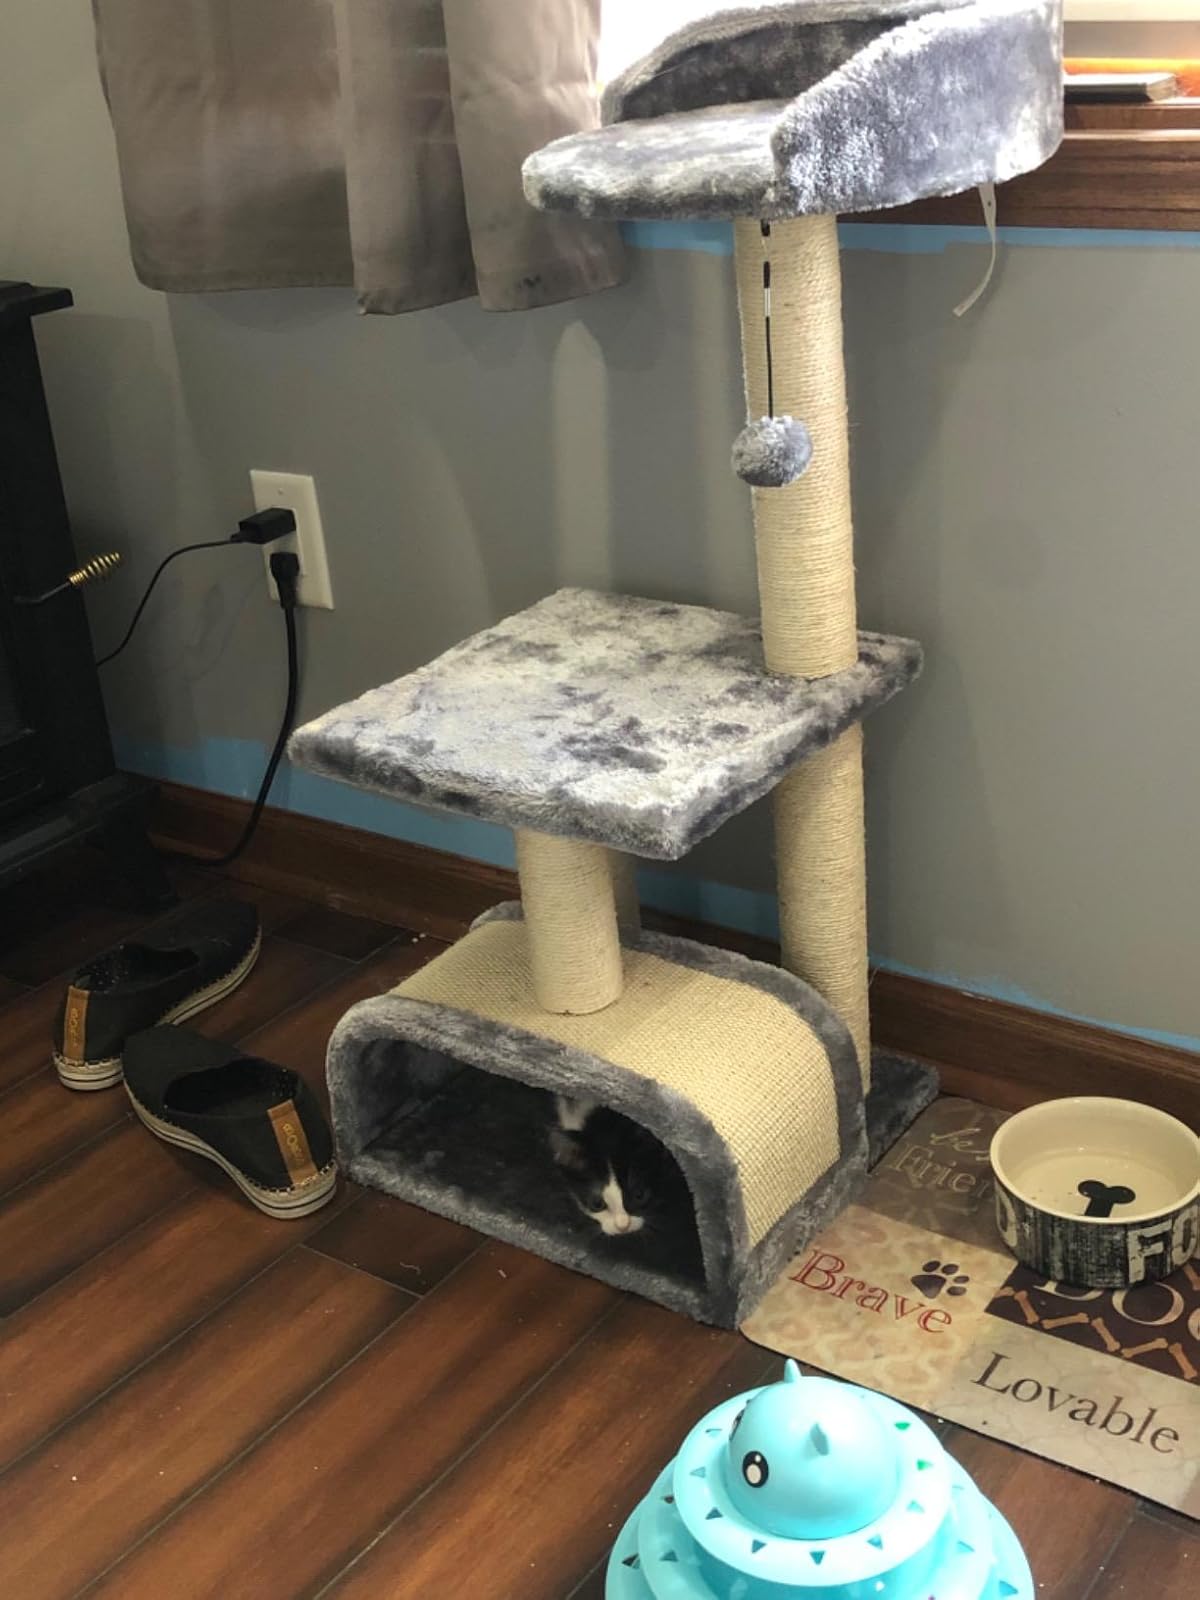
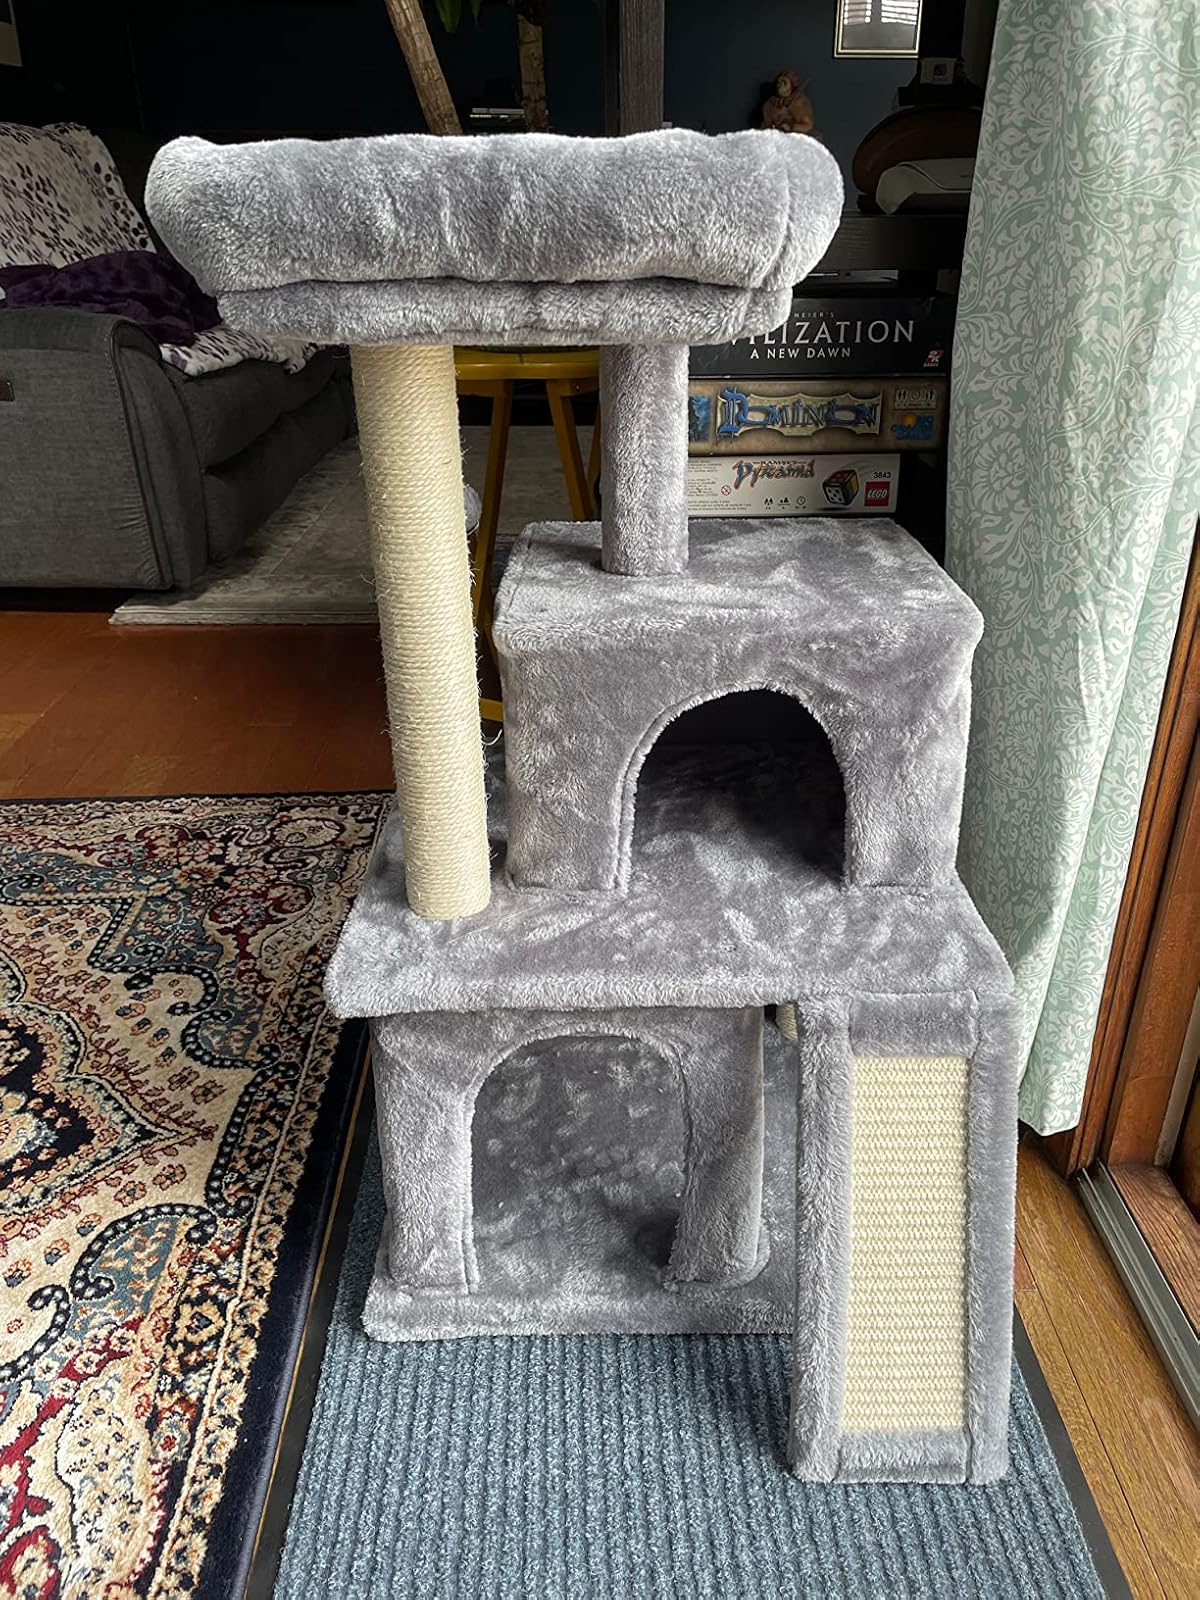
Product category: items_cat tree
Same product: no